Ipil, Zamboanga Sibugay

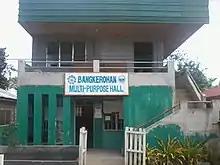
Barangay hall of Barangay Bangkerohan

Ipil is subdivided into 28 barangays. Each barangay consists of puroks while some have sitios.